Amma (1952 film)

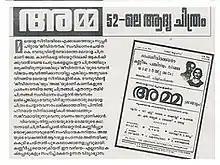
Poster

Amma is a 1952 Indian Malayalam-language film directed by Jairus Paul Victor, written by Nagavally R. S. Kurup and produced by T. E. Vasudevan. The film is based on L. V. Prasad's Telugu movie "Shavukar".